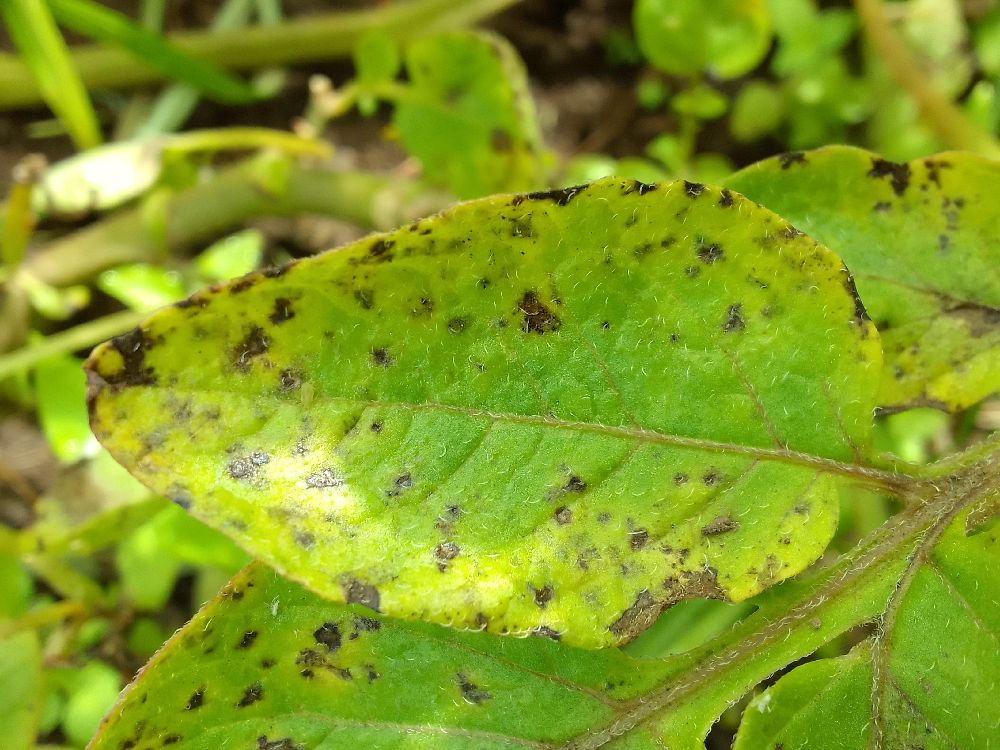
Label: Early blight